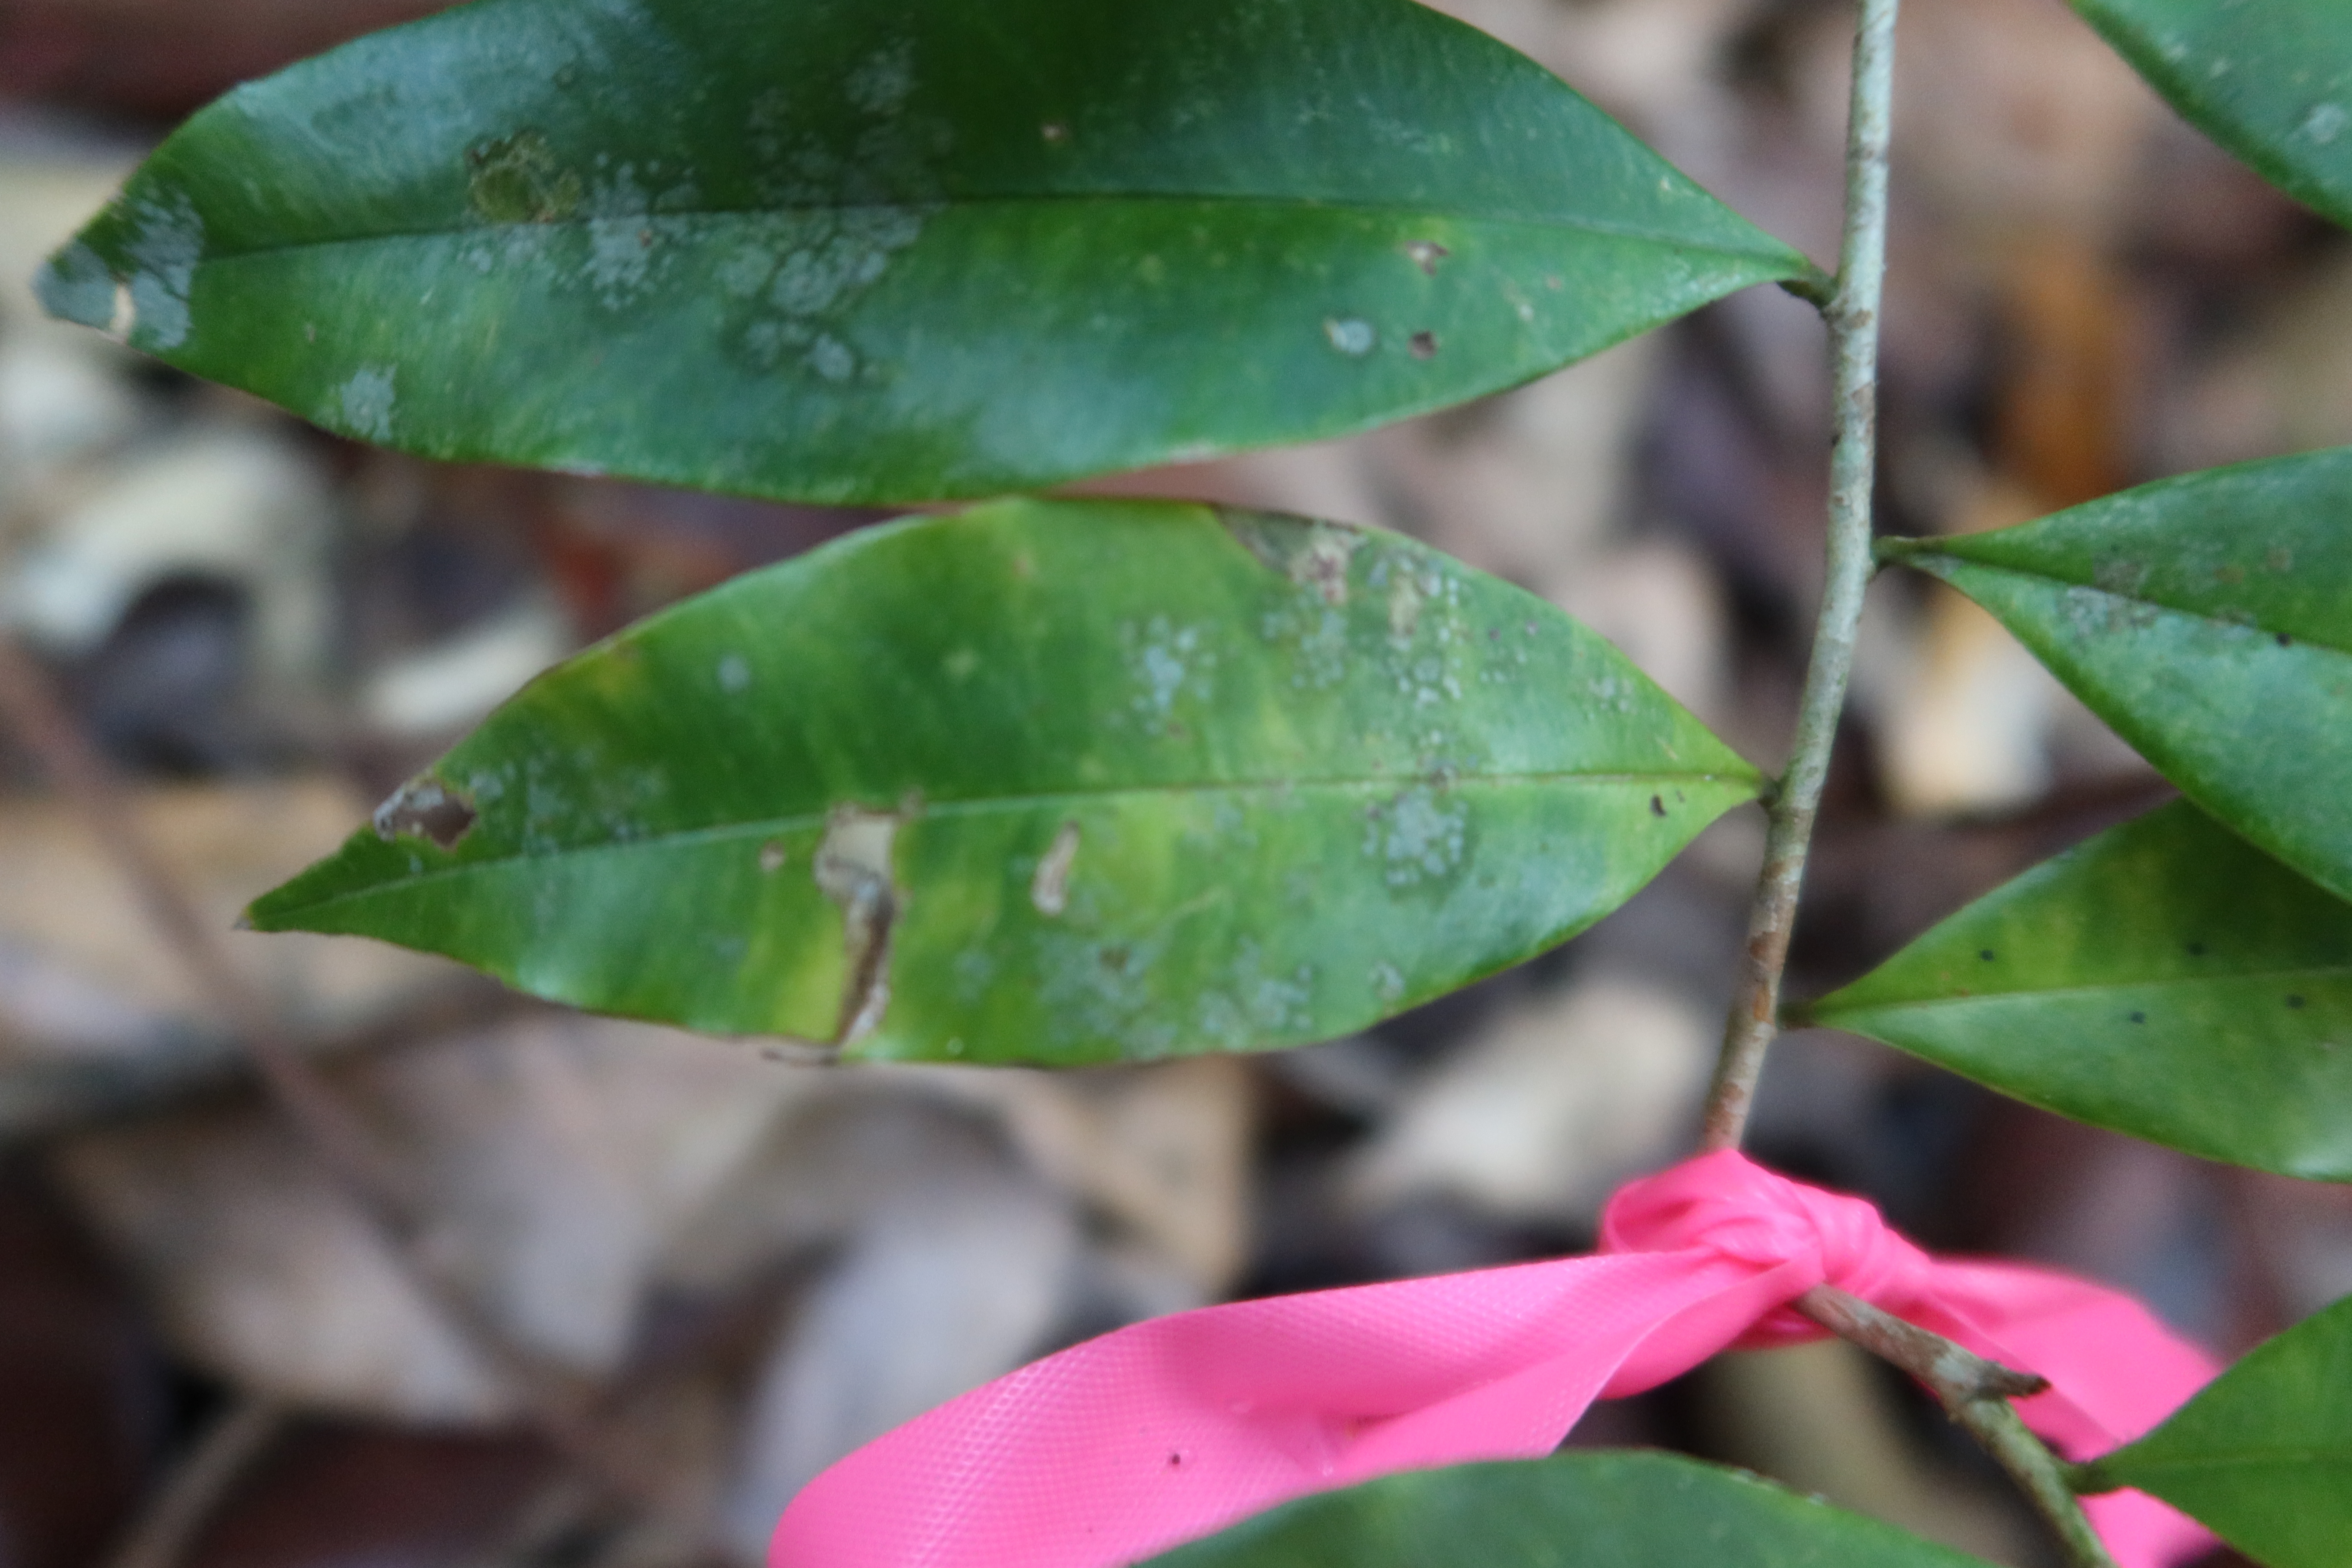
Label: Brown spots